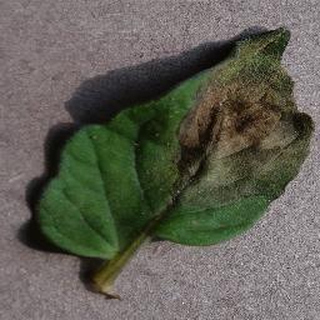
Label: tomato_late_blight